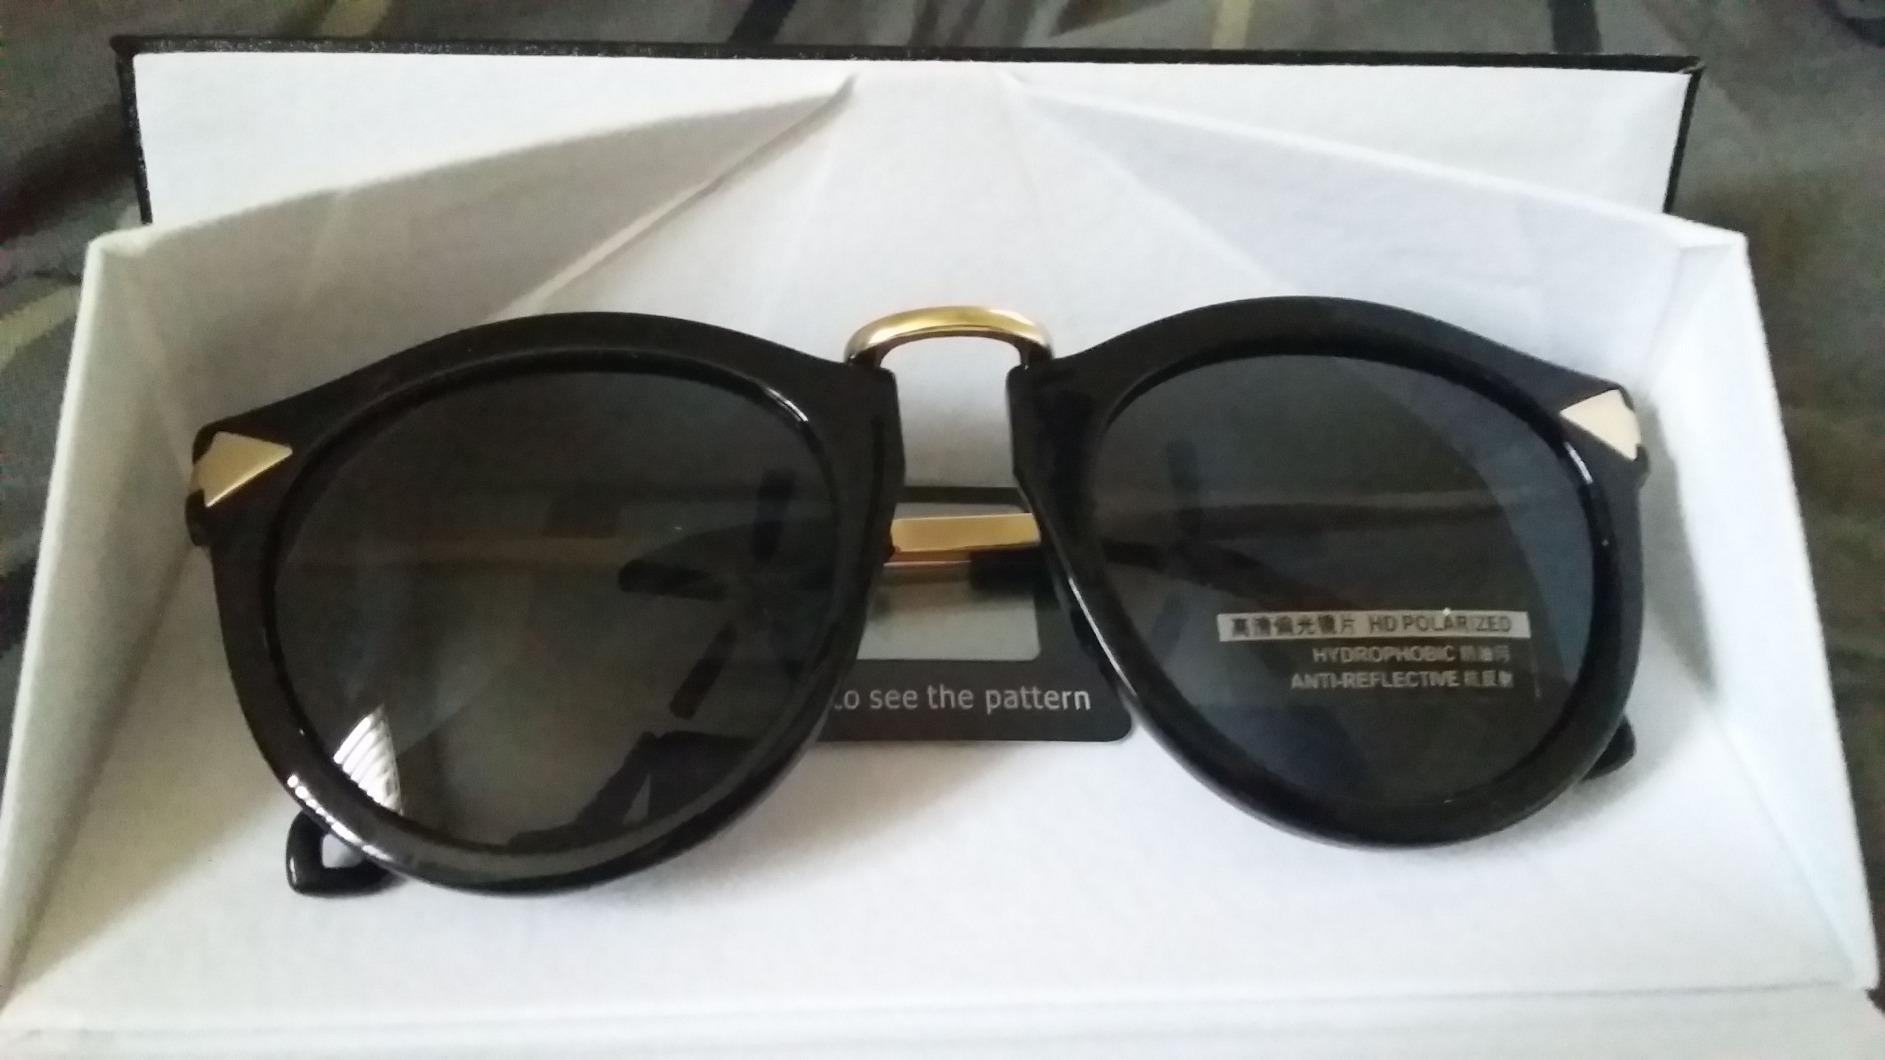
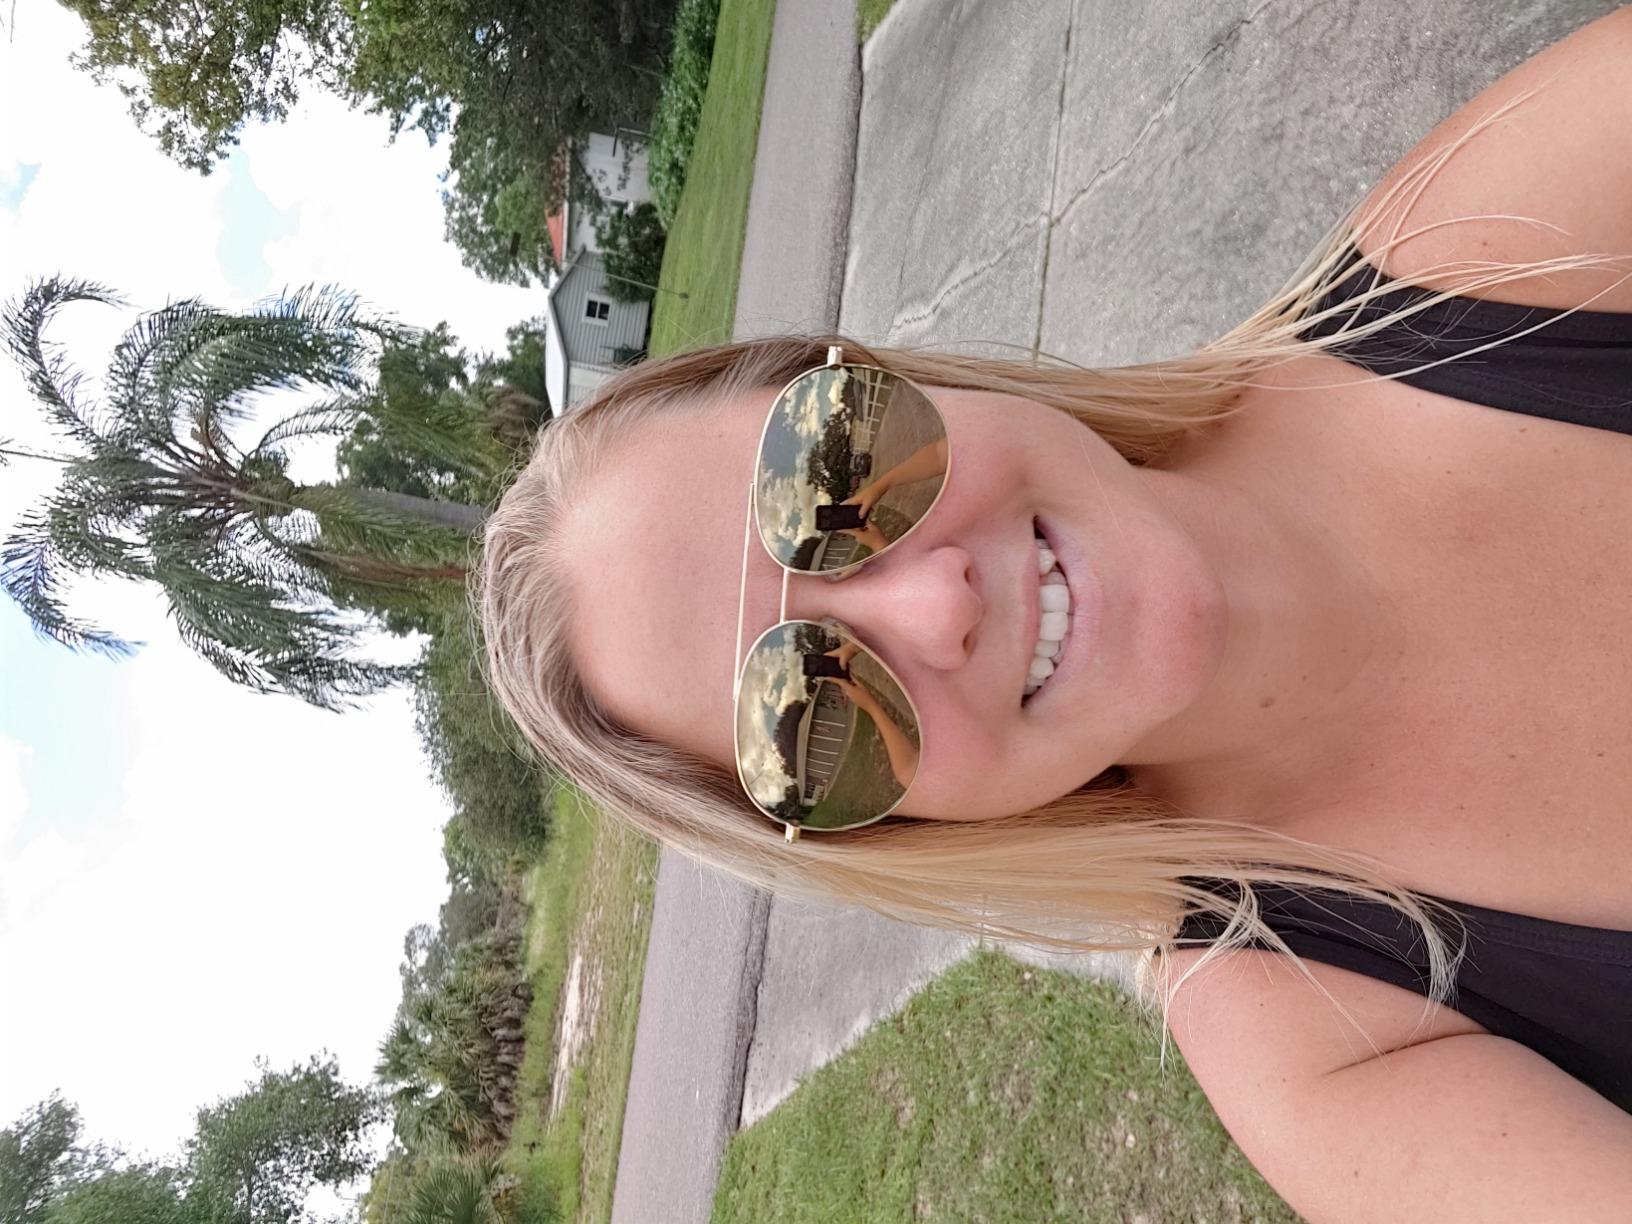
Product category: accessories_sunglasses
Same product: no